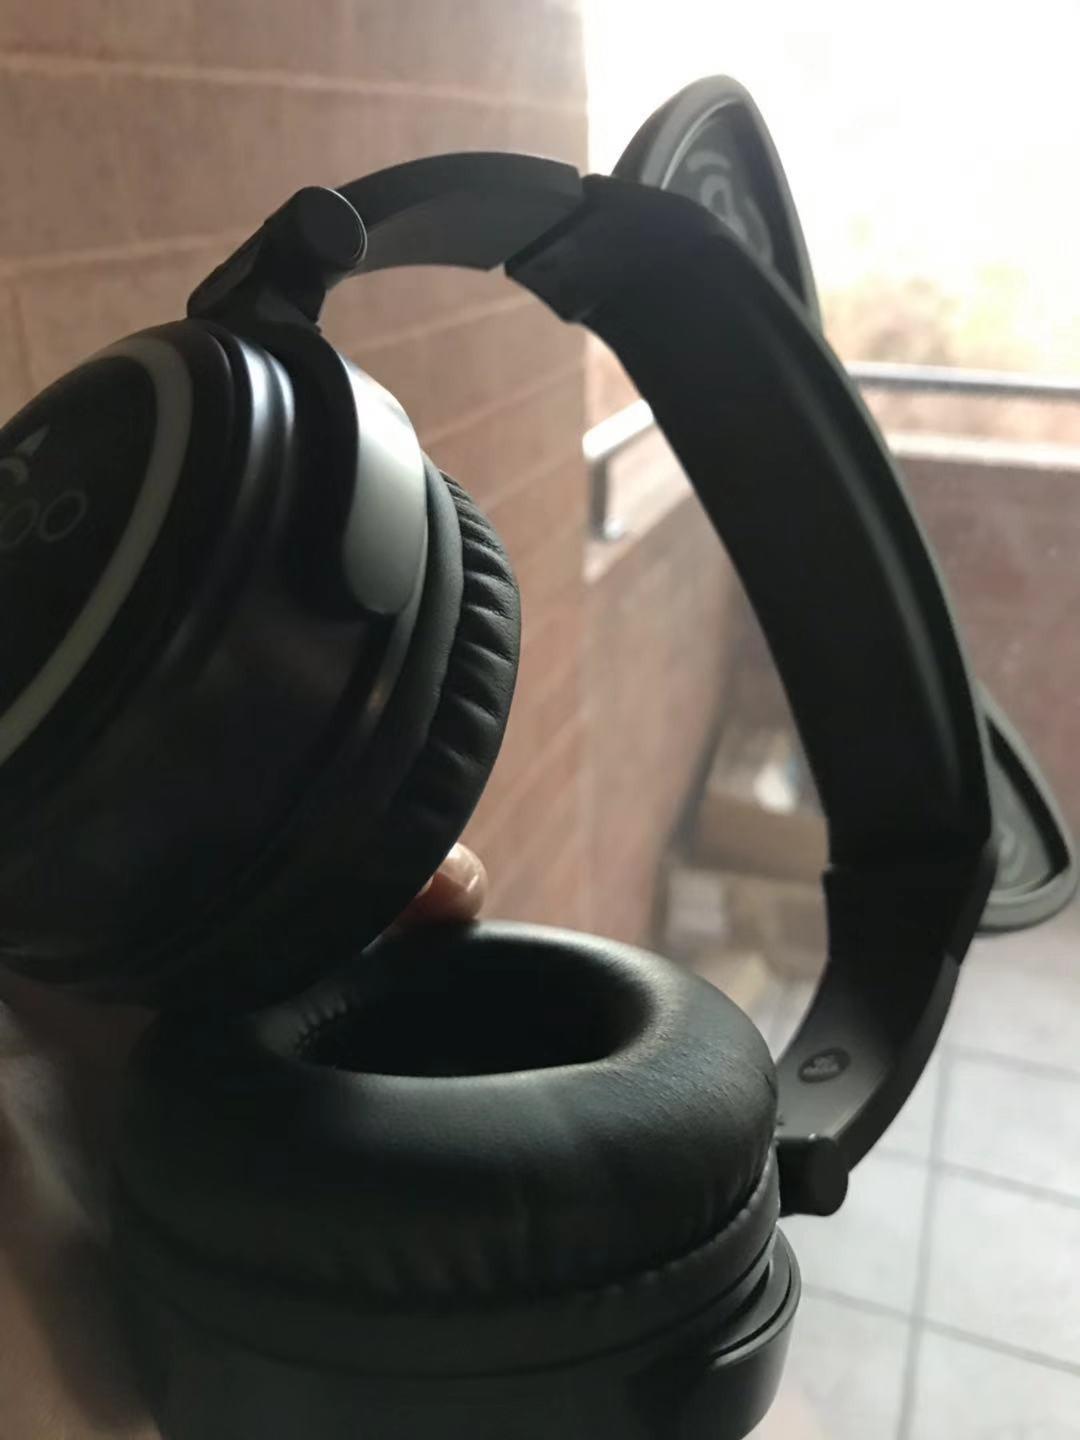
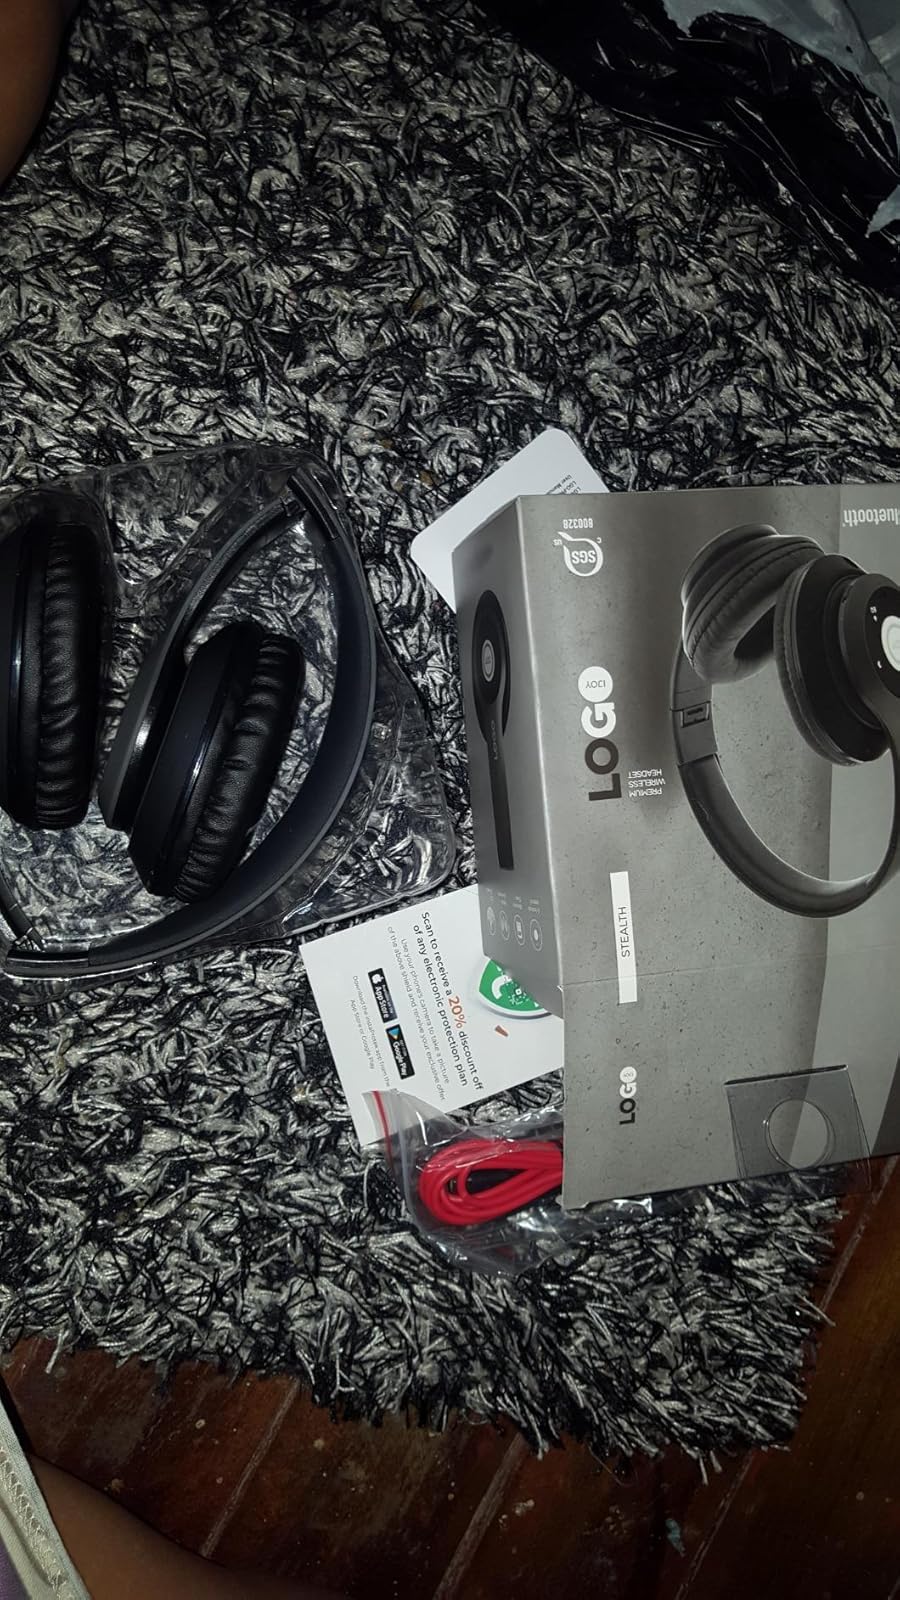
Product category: headphones
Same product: no